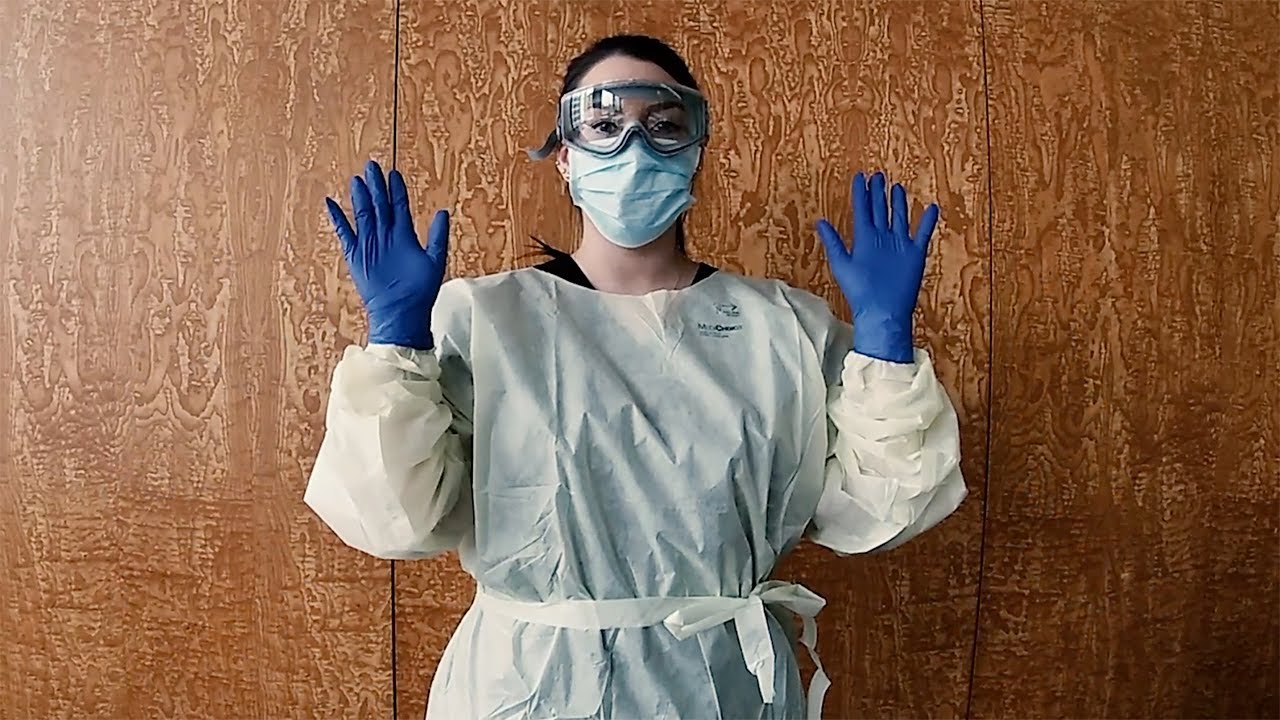
Objects detected:
Gloves
Gloves
Goggles
Mask
Coverall